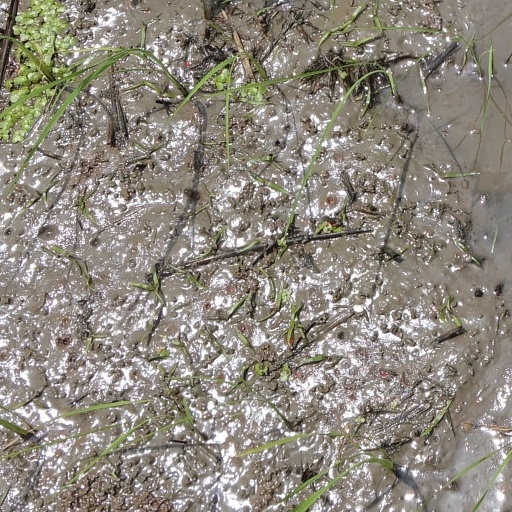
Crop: rice